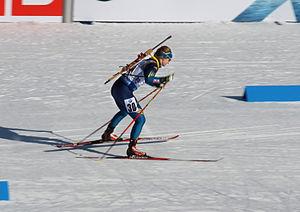
Mona Brorsson est une biathlète suédoise, née le 28 mars 1990 à Järnskog.